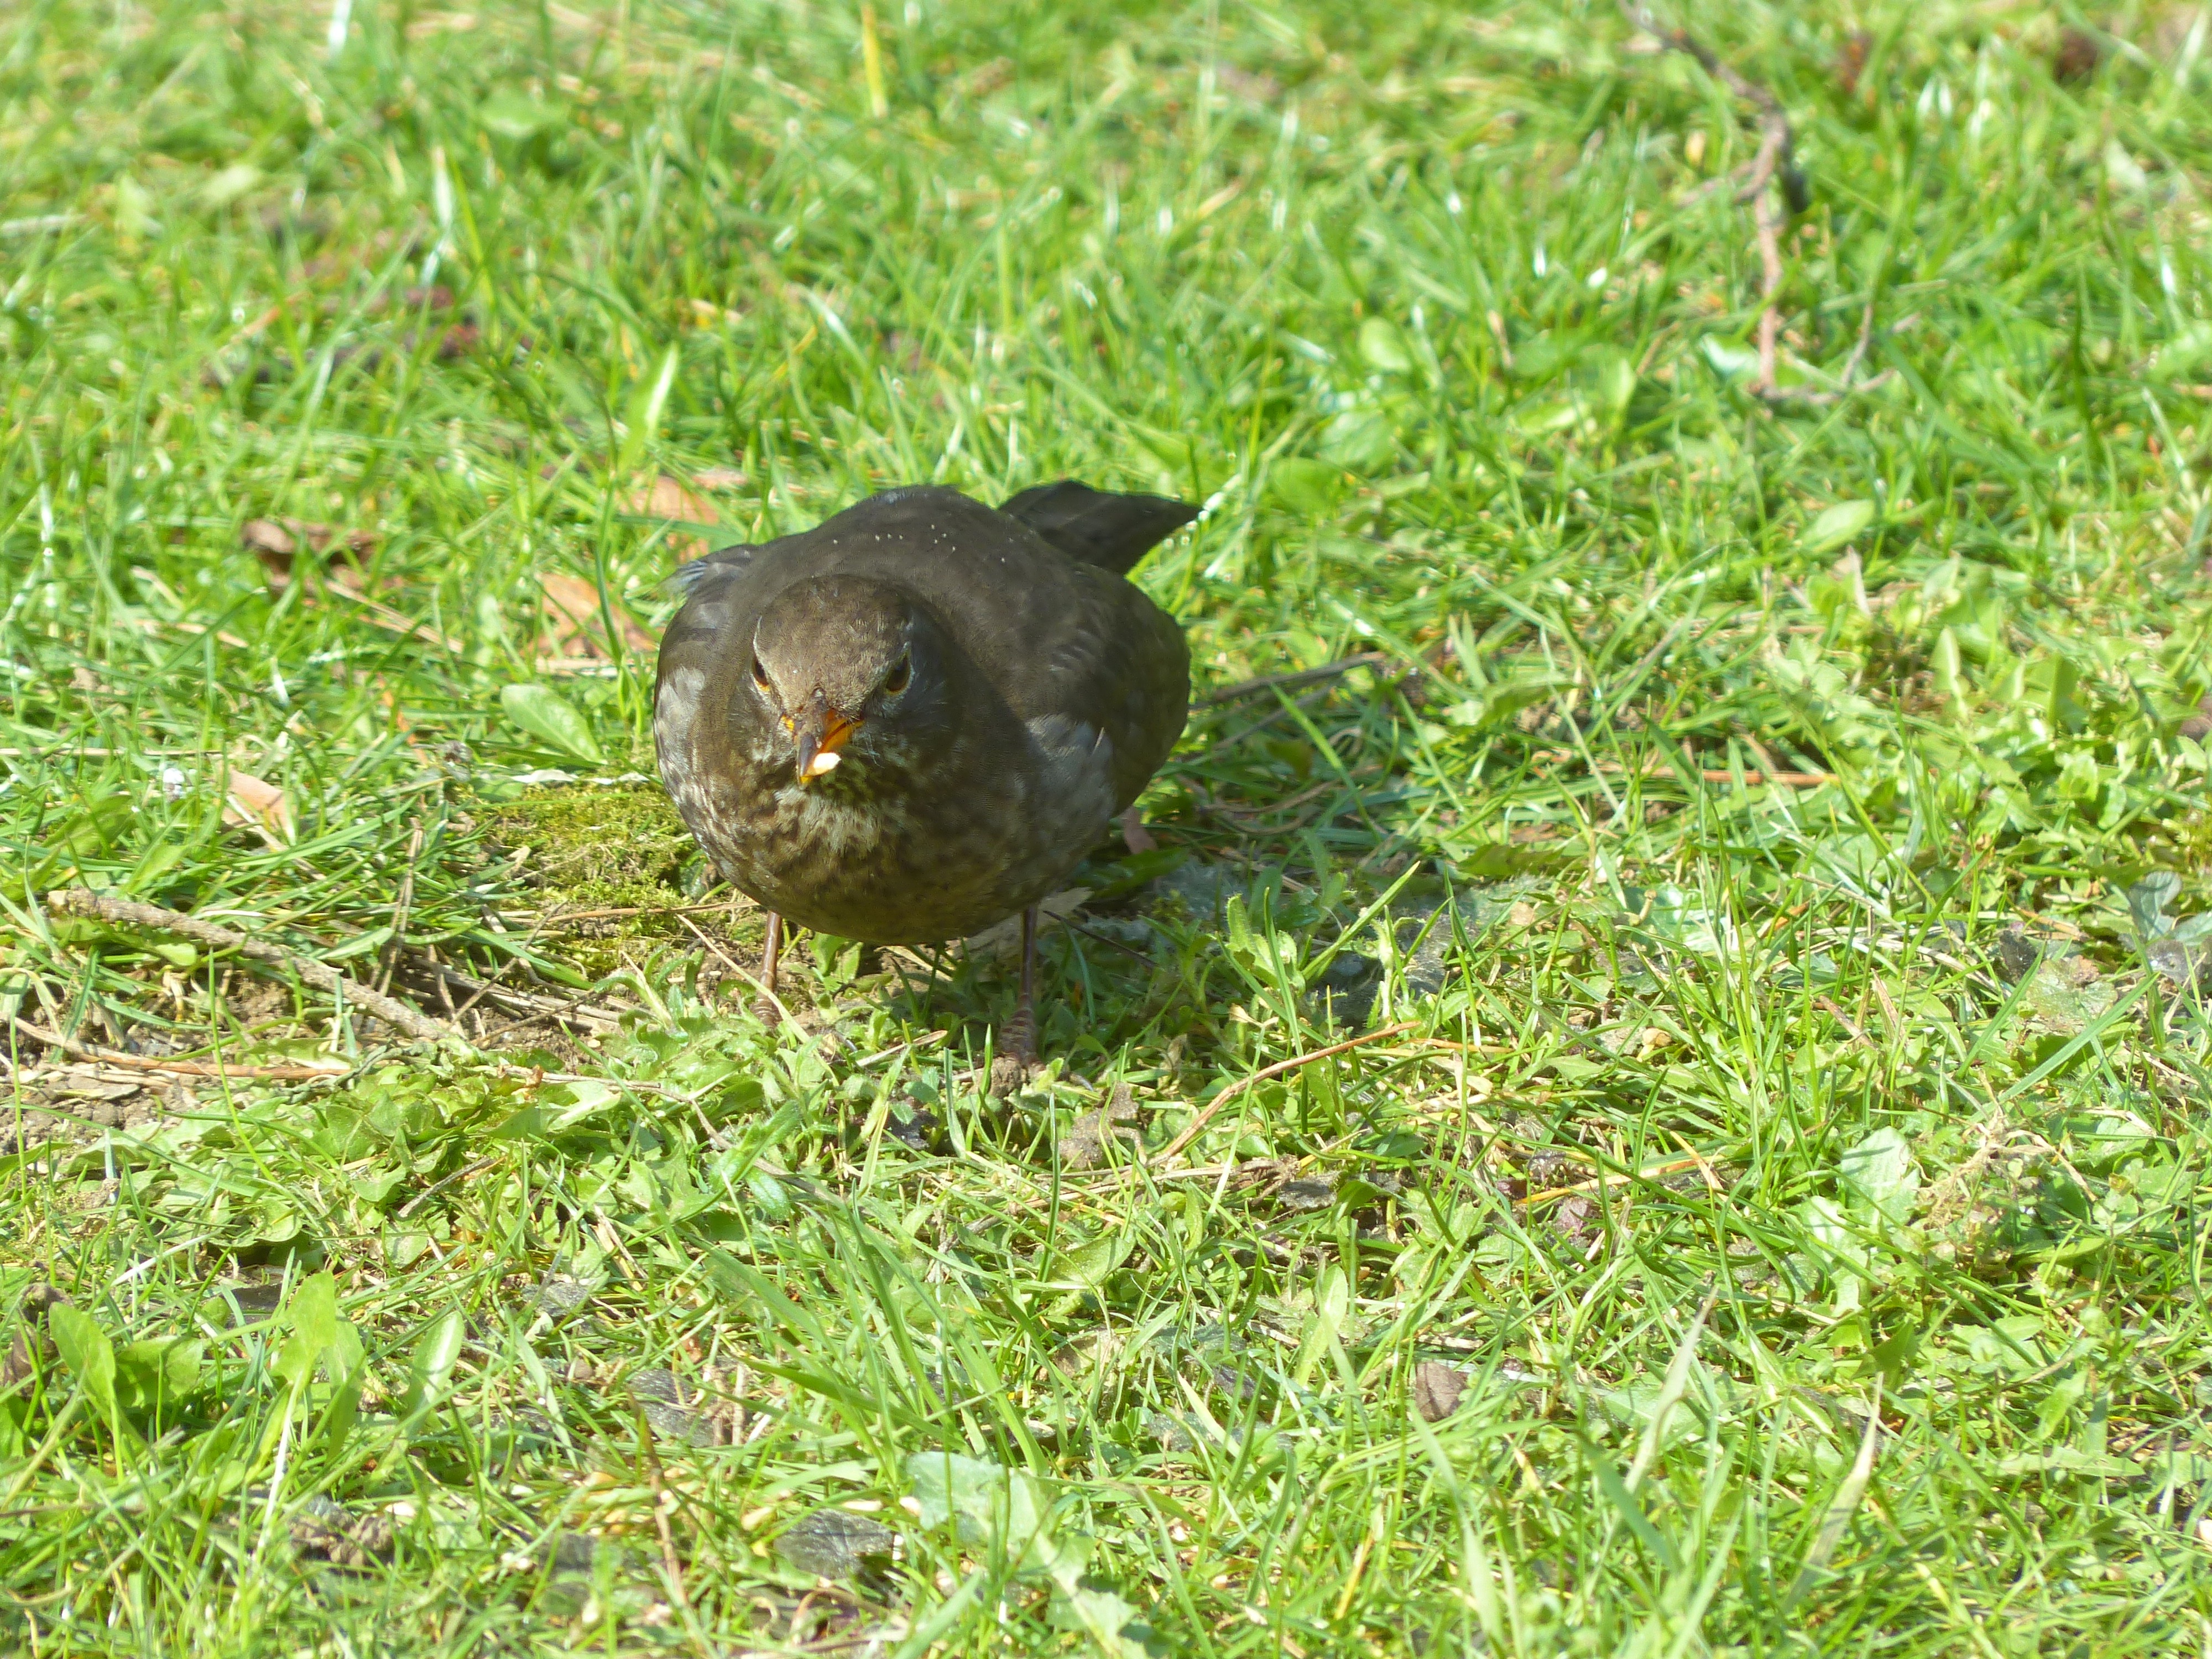
grass, bird, lawn, meadow, animal, wildlife, green, cat, mammal, black, fauna, vertebrate, rush, blackbird, true, throttle, turdus merula, turdidae, small to medium sized cats